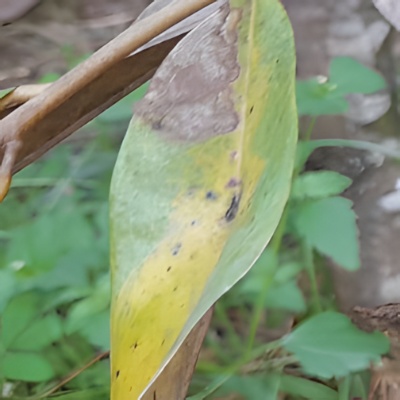
Label: Leaf_Rhizoctonia